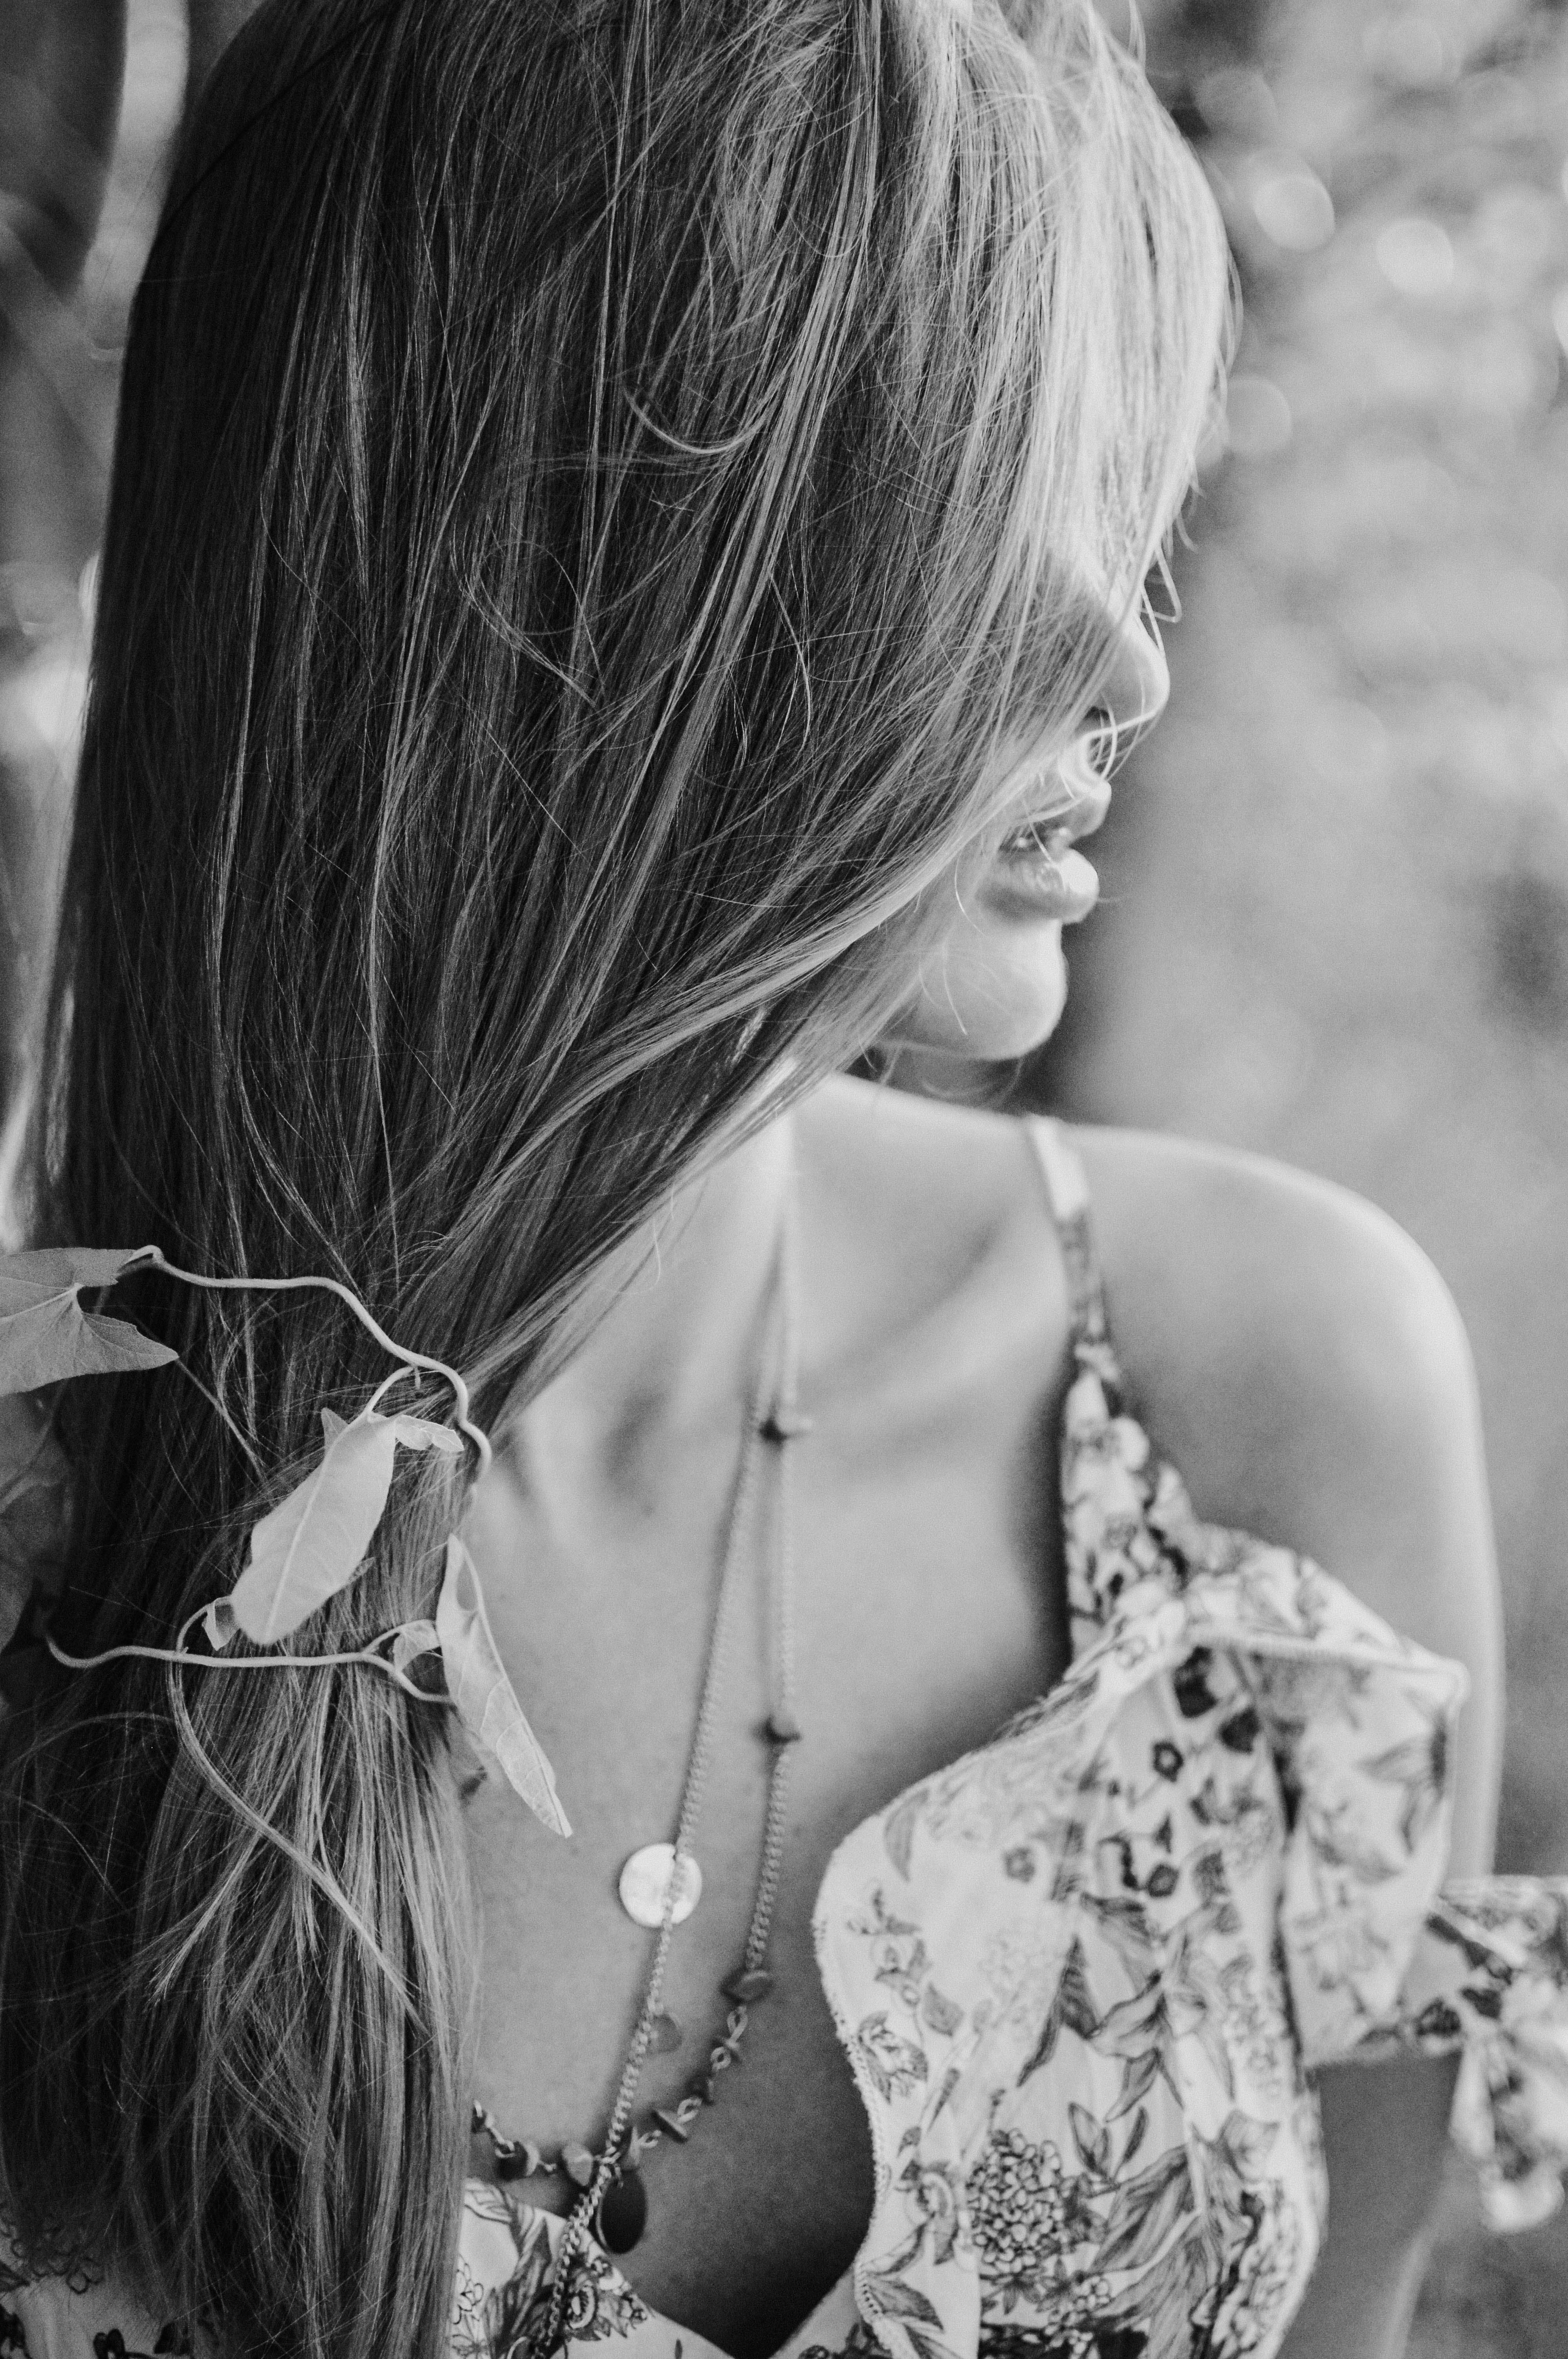
girl, beauty, nature, summer, hair, photograph, face, black and white, shoulder, hairstyle, monochrome photography, monochrome, lip, skin, long hair, blond, joint, photography, eye, child, hand, neck, smile, back, dress, portrait photography, bangs, photo shoot, black hair, brown hair, style, portrait, feathered hair, fashion accessory, ear, child model